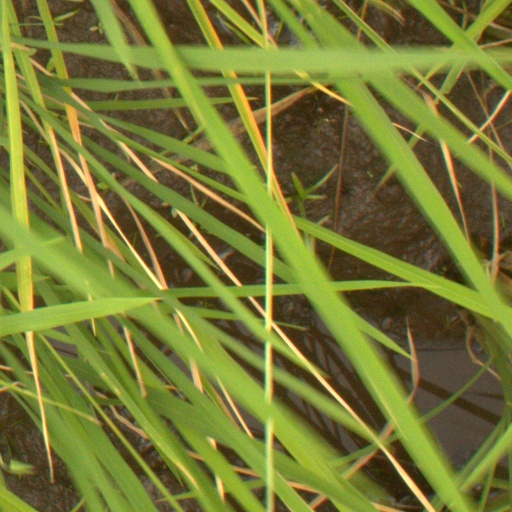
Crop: rice